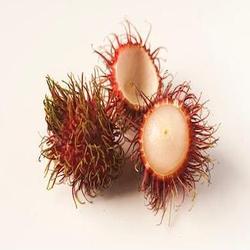
Label: Rambutan